South San Francisco, California

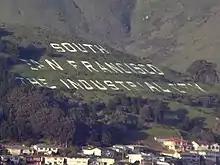
The "South San Francisco The Industrial City" sign

South San Francisco has a landmark visible to travelers along the San Francisco Peninsula or through the nearby San Francisco International Airport. Sign Hill, near San Bruno Mountain State Park, displays huge letters on its mountainside which reads "SOUTH SAN FRANCISCO THE INDUSTRIAL CITY." The letters are made of painted concrete and sit flush along the hillside. The sign was put up in the 1920s, and in 1996 was given a place in the National Register of Historic Places as an outstanding example of early 20th-Century "civic boosterism", a tribute to the past importance of heavy industry to the regional economy, and recognizing significant contributions the area made during World Wars I and II.